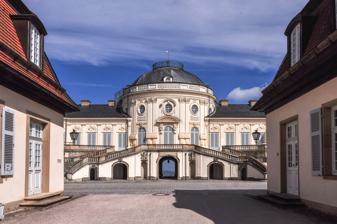
Building: Solitude Palace
Country: Germany
Year built: 1770
German palace Solitude Palace Schloss Solitude Southwest facade from between the Cavalier Houses Map location and basic information Location in Baden-Württemberg Show map of Baden-Württemberg Solitude Palace (Germany) Show map of Germany General information Location Stuttgart , Germany Coordinates 48°47′13″N 9°5′3″E / 48.78694°N 9.08417°E / 48.78694; 9.08417 Construction started 1764 Completed 1769 Renovated 1972–1983 Owner Baden-Württemberg Website www.schloss-solitude.de Solitude Palace (German: Schloss Solitude ) is a Rococo schloss and hunting retreat commissioned by Charles Eugene, Duke of Württemberg . It was designed by Johann Friedrich Weyhing [ de ] and Philippe de La Guêpière , and constructed from 1764 to 1769. It is located on an elongated ridge between the towns of Leonberg , Gerlingen and Stuttgart in Baden-Württemberg. History Charles Eugene von Württemberg succeeded his father Charles Alexander as Duke of Württemberg in 1737, when he was only nine. The Duchy of Württemberg was ruled by a regency council until 1744, when Charles Eugene reached the age of majority at 16. His reign would be marked by economic difficulty, political strife, and extravagance. By the 1760s, Charles Eugene's policies and ambitions had met with failure. He had failed to achieve increased rank and prestige from the War of the Austrian Succession or the Seven Years' War , and had diplomatically isolated Württemberg because of his jostling and means of acquiring war funds. He had repeatedly withdrawn funding from the construction of his palaces, one of which was Monrepos , in Ludwigsburg . Charles Eugene turned his attention back to Stuttgart and, in 1763, he hired of architects led by Philippe de La Guêpière to plan a new palace that received the name "Solitude". Friedrich Christoph Hemmerling was named head gardener and charged with its design and creation. Construction Priority during construction went towards the two wings next to the palatial building until they were completed in 1766. It was from these that the Duke closely monitored construction. La Guêpière departed from Württemberg for his native Paris in 1768. He was succeeded as court architect and as director of construction at Solitude by his student, Reinhard Heinrich Ferdinand Fischer . In 1770, Charles Eugene established the Hohe Karlsschule on the grounds of Solitude Palace. It was at this school that Friedrich Schiller studied in his youth and wrote The Robbers . The school moved into Stuttgart in 1775, the same year the Duke himself shifted his attention to nearby Hohenheim Palace in 1775. The last grand function held at Solitude took place in 1782, after which maintenance of the grounds ceased. From the 1830s, however, King Charles I renovated the palace, while Queen Olga met with her relatives in the palace. Post-monarchy Resting at the Steps , by Hugo Charlemont Solitude was abandoned in the 20th century, the gardens fell into disrepair, and the ceiling frescoes by Nicolas Guibal were largely destroyed by water damage. The palace was used in times of war as a military hospital; during World War I , 23 soldiers died on its grounds. Between 1972 and 1983, the government of Baden-Württemberg restored the palace's interiors. From May 1968 to 1986, an autonomous dorm was located in today's academy building. Many of the residents were musicians, actors and dancers, as well as social workers, architects and engineers. Professor K.R.H. Sonderborg from the Stuttgart Art Academy, the conductor Manfred Schreier and the actress Bettina Kupfer were frequent guests. Grounds and architecture The palace seen from the northwest, on the Solitude Avenue [ de ] Solitude Palace's complex is made up by a primary palatial structure, two outbuildings, and some avenues. There was also an extensive garden, laid out by Friedrich Christoph Hemmerling along preexisting paths. Reinhard Heinrich Ferdinand Fischer drew up plans for massive expansions to the garden and palace complex from 1766 to 1772 that closely followed the principles of French horticulturalist Antoine-Joseph Dezallier d'Argenville . The south garden was used for the entertainment of residents and visitors to Solitude and offered a hedge maze , theater, orangery , riding hall , a chinoiserie house, and zoos. The surrounding forests were carefully manicured to facilitate the parforce [ fr ] style of coursing . The grounds were allowed to fall into disrepair from 1770 onward. Castle Solitude was designed by a working group at the ducal court led Philippe de La Guêpière , though Charles Eugene was actively involved in the planning. The Duke desired the palace to be designed in the Rococo style, like his earlier project at Schloss Favorite . By 1763, however, the Rococo style had gone out of vogue in favor of Neoclassical architecture , and Solitude's interiors reflect this. At first, Charles Eugene intended to build an unassuming hunting retreat. He later changed his mind, and construction would last seven years and cost around a million florins . Construction was directed by La Guêpière and Johann Friedrich Weyhing [ de ] . From 1764 and 1768, Charles Eugene constructed the Solitude Avenue [ de ] , a 13-kilometre (8.1 mi) long road from Solitude Palace to Ludwigsburg and its palace . Use of the Avenue was reserved for the royal household. In 1820, the Avenue became the standard reference for measuring distance in the Kingdom of Württemberg . Main building Palatial building, looking south The main palatial building follows a standard Rococo plan, consisting of a large, oval-shaped hall with two halls that end in a pavilion. It is surrounded by a terrace supported on a series of arches that rises to the beletage , with a belvedere and staircases on either side. The center of the building is the White Hall, whose walls are clad in stucco marble and passed through via six French doors , flanked by Corinthian columns . The stucco work, by Valentin Sonnenschein [ de ] , Johann Adam Bauer, and Ludovico Bossi, is made up by oval-shaped windows connected by flowery garlands and topped by trophies of arms and frescoes. Above the north and south entrances into the White Hall are, respectively, the coat of arms of the Duchy of Württemberg and those of Duke Charles Eugene. The ceiling fresco was painted around 1768 by Nicolas Guibal and glorifies Charles Eugene's reign with personified virtues, flanking the Ducal coronet , triumphing over their inverse aspect as Greco-Roman deities represent highlights of the Duke's reign. Peace overcomes War, Bacchus and Ceres hold grapevines to symbolize local viticulture , and Apollo , leading various forms of art personified, celebrates Württemberg's cultural achievements. On top of the cupola is a viewing platform accessed by a hidden staircase in the north end of the White Hall. Some stone cartouches bearing statements from Charles Eugene are also found on the lower facade of the main building. Immediately to the west of the White Hall is the six rooms of the Ducal Apartment, which was used for impressing visitors. The first is an antechamber decorated with green and gold-painted stuccowork. Following this is the Marble Hall, the only room of the suite in the Neoclassical style and where Charles Eugene greeted guests, which leads into the Palm Room, so named for the golden stucco palm trees that frame its windows. The Palm Room serves as the entrance to the bedroom, to the south and decorated like the antechamber, and to two cabinets to the north. The first of the latter is the Writing Cabinet, painted in shades of gray and ornamented with more golden stucco. The second, and smaller, is the Library Cabinet, whose walls are painted in a mimicry of woodgrain . The east wing consists of drawing rooms for visitors, namely two halls and four cabinets. The first room is the Assembly Room , painted blue and decorated with more golden stucco, and spanning the entire width of the building. Beyond is the Music Room, painted white and decorated with mirrors, yet more stucco, and overdoors painted by court painter Adolf Friedrich Harper . Attached to the Music Room are four themed cabinets: the Picture, Red, Green, and Yellow Cabinets. The Picture Cabinet displays over 30 landscape paintings on its wall panels. The "basement" of the main building is divided exactly in half by and entered through an oval chamber directly beneath the White Hall. The walls of this chamber are covered with more trophies of arms. After 1771, the apartments were made up by a loggia , a vestibule , two cabinets, and a bedroom. Wings Adjacent to the palatial building are two semicircular buildings. The Western Wing contained amenities, while the Eastern was the actual royal apartment. The Duke resided on the ground floor, and his mistress on the second floor with the ducal chapel. An additional ten houses were built on either end of the wings. Since 1990, these buildings have housed the Akademie Schloss Solitude . The Graevenitz Museum [ de ] , displaying works by the Stuttgart sculptor Fritz von Graevenitz [ de ] , is also located here. The palace chapel was constructed in a combination of the Rococo and Neoclassical styles. It is painted white in its entirety, except for the fresco on the flat ceiling painted by Guibal in 1766, and paired columns flank each window. Just above the columns, on the cornices are putti wielding the Arma Christi . At the chapel's entrance is the Ducal box, part of Charles Eugene's suite. The palace from the southeast In popular culture American journalist and traitor Jane Anderson and two others stay at an abandoned Schloss Solitude during the Second World War in the novel The War Begins in Paris (published by Little, Brown & Co. in 2023.) See also Wikimedia Commons has media related to Schloss Solitude . New Palace (Stuttgart) Ludwigsburg Palace Einsiedel Palace Hohenheim Palace Solitude Racetrack Solituderennen Citations